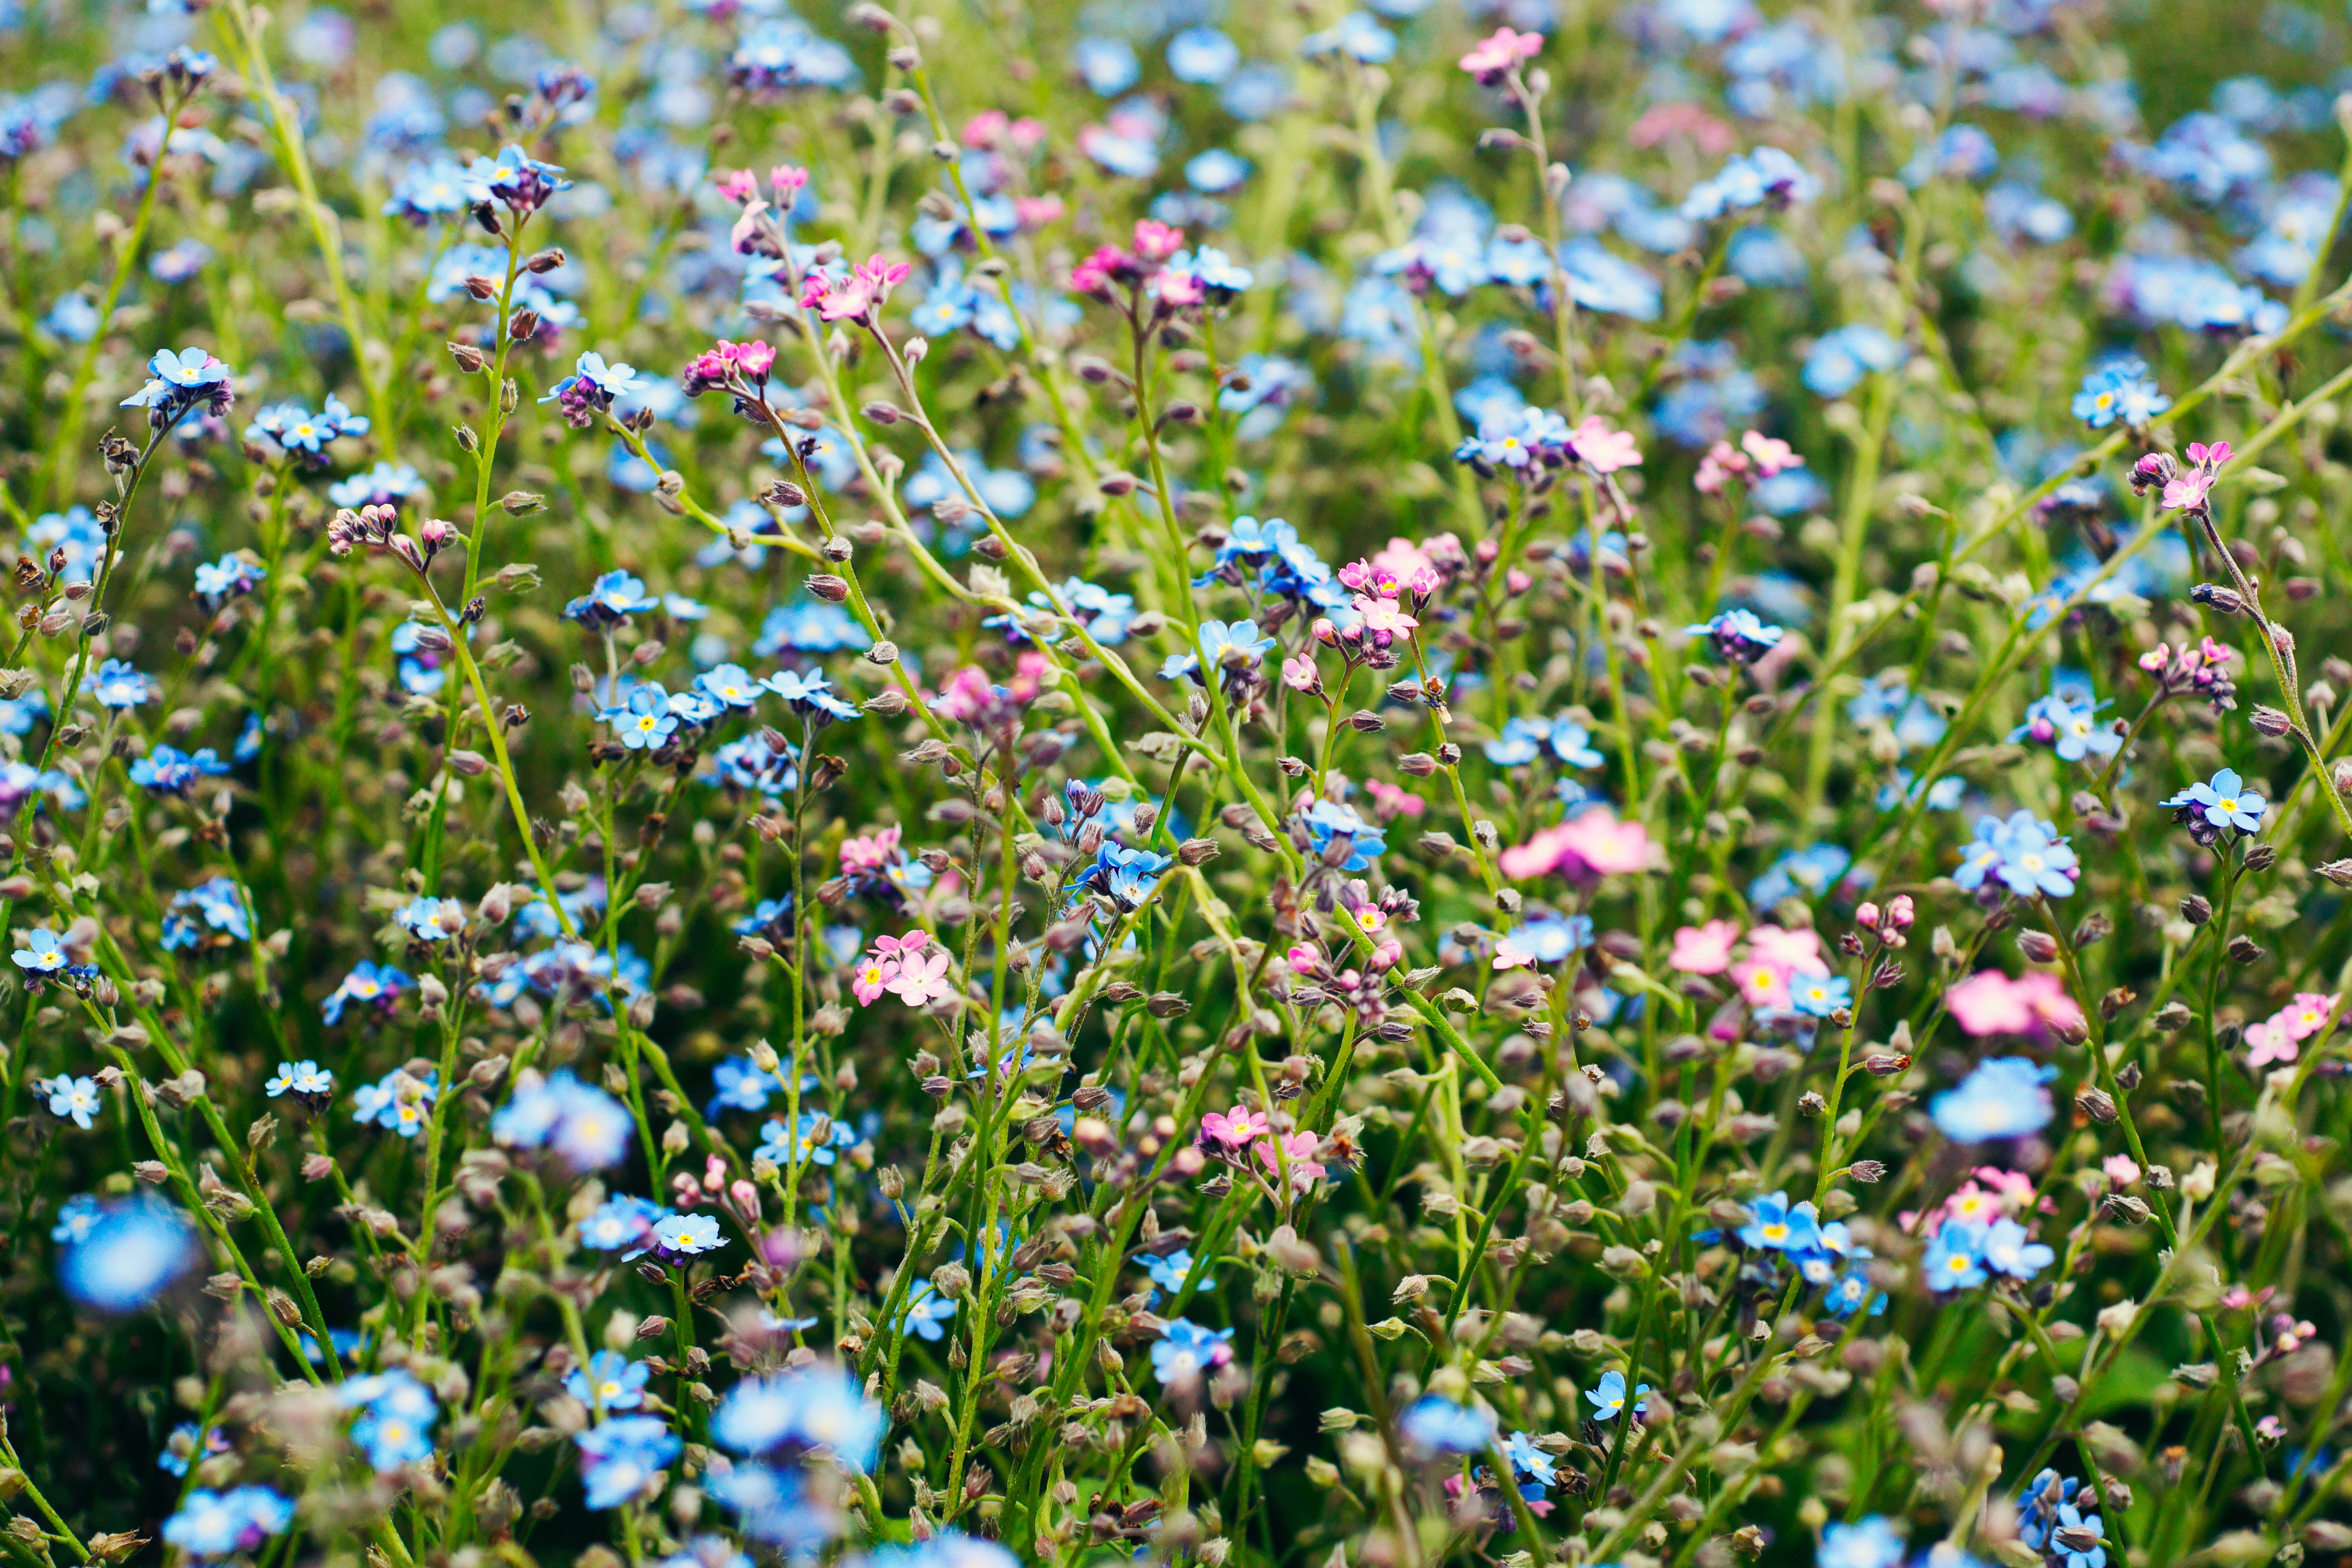
nature, grass, blossom, plant, field, lawn, meadow, flower, herb, crop, agriculture, flora, wildflower, forget me not, shrub, habitat, flowering plant, annual plant, natural environment, land plant